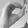
ASL letter: O